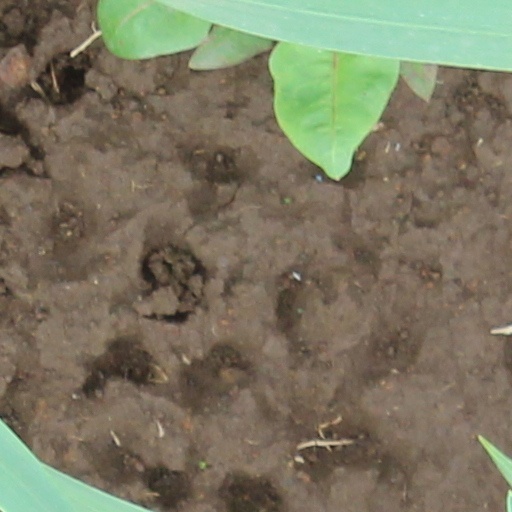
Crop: wheat